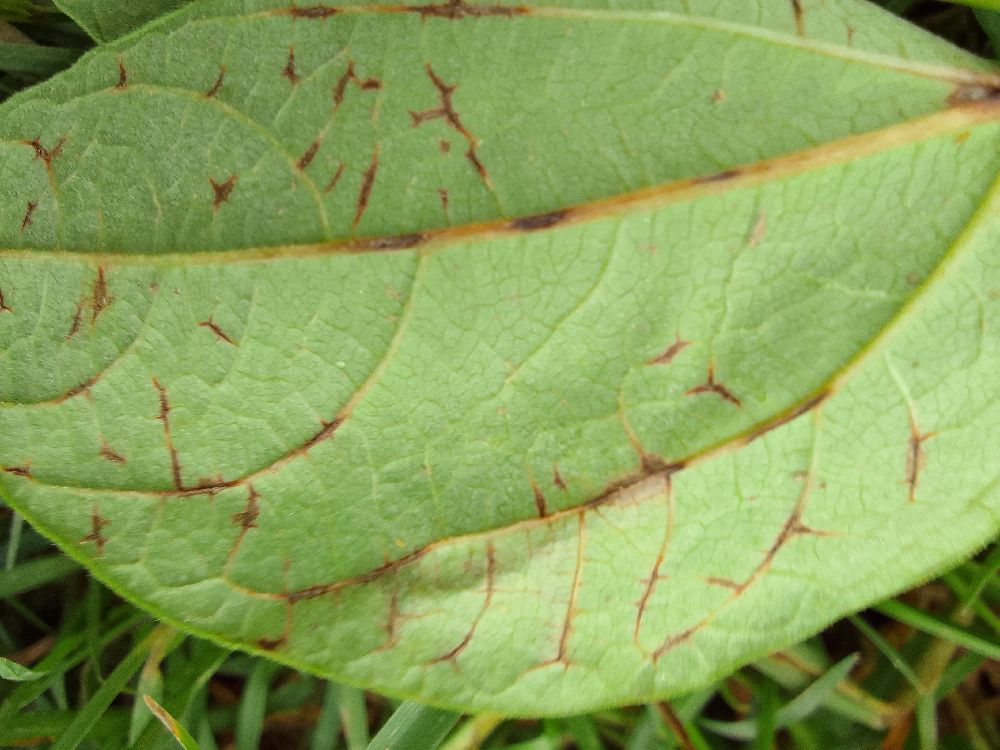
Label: anthracnose